Security engineering

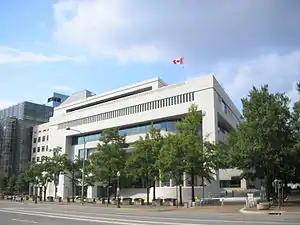
Canadian Embassy in Washington, D.C. showing planters being used as vehicle barriers, and barriers and gates along the vehicle entrance

Product security engineering is security engineering applied specifically to the products that an organization creates, distributes, and/or sells. Product security engineering is distinct from corporate/enterprise security, which focuses on securing corporate networks and systems that an organization uses to conduct business.